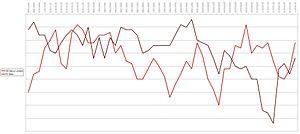
Le derby lorrain est le nom donné au match de football opposant le FC Metz et l'AS Nancy-Lorraine. Cette rencontre sportive se caractérise comme un véritable derby en raison des 50 km qui séparent les deux villes de Nancy et Metz. L'influence de cette rencontre s’étend parfois au-delà des frontières de la Lorraine. L'expression « Derby Lorrain » est couramment reprise par la presse et l'ensemble des supporteurs pour évoquer la rencontre sportive entre ces deux villes.